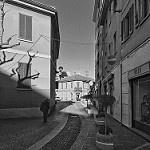
Label: B & W